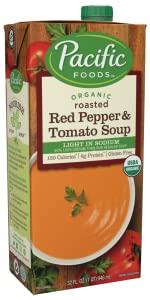
Waste category: cardboard